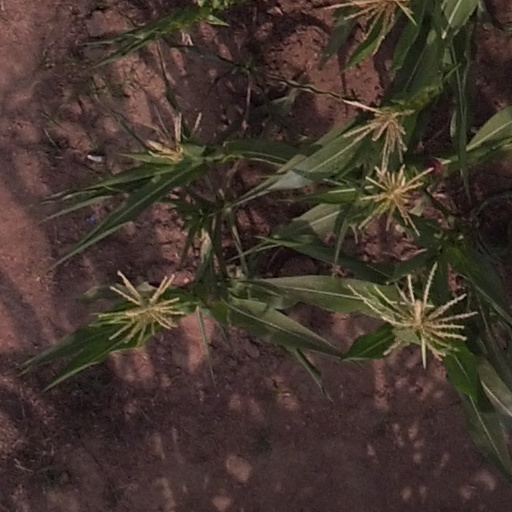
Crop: maize; corn